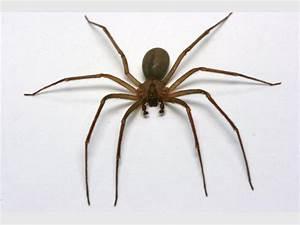
spider